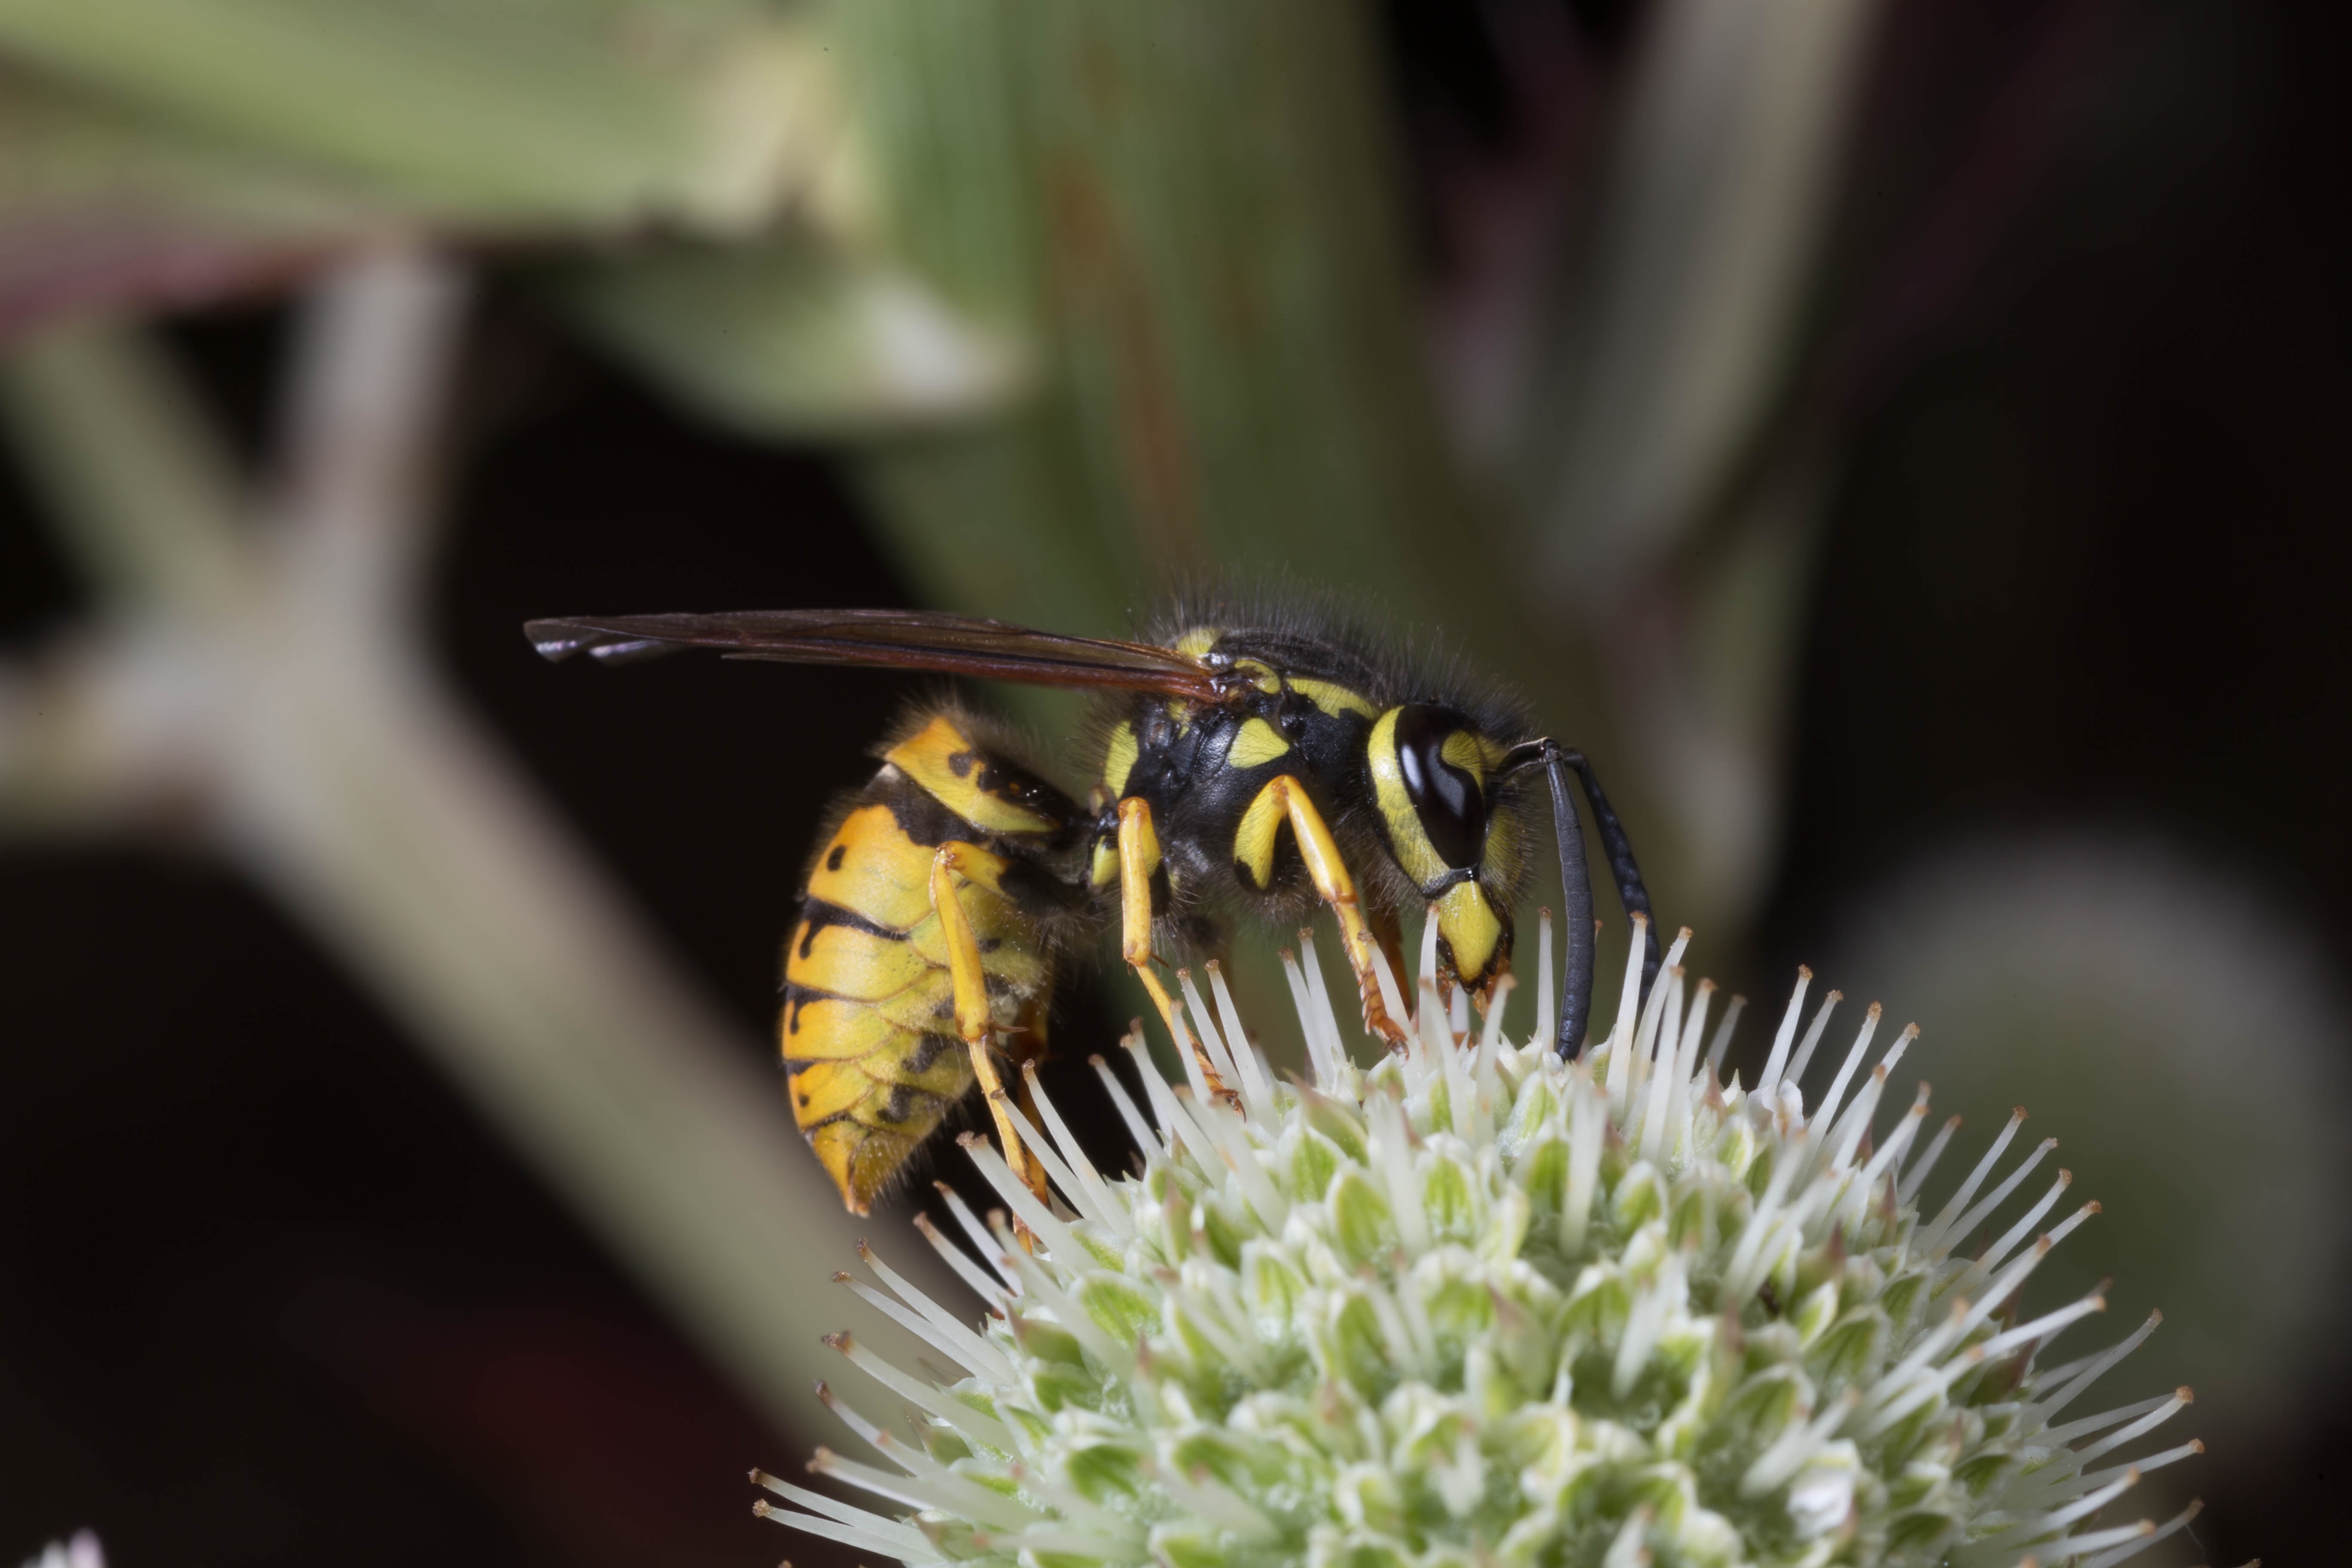
nature, plant, photography, flower, fly, wildlife, pollen, green, insect, botany, yellow, flora, fauna, invertebrate, close up, bee, wasp, pest, nectar, macro photography, honey bee, plant stem, membrane winged insect